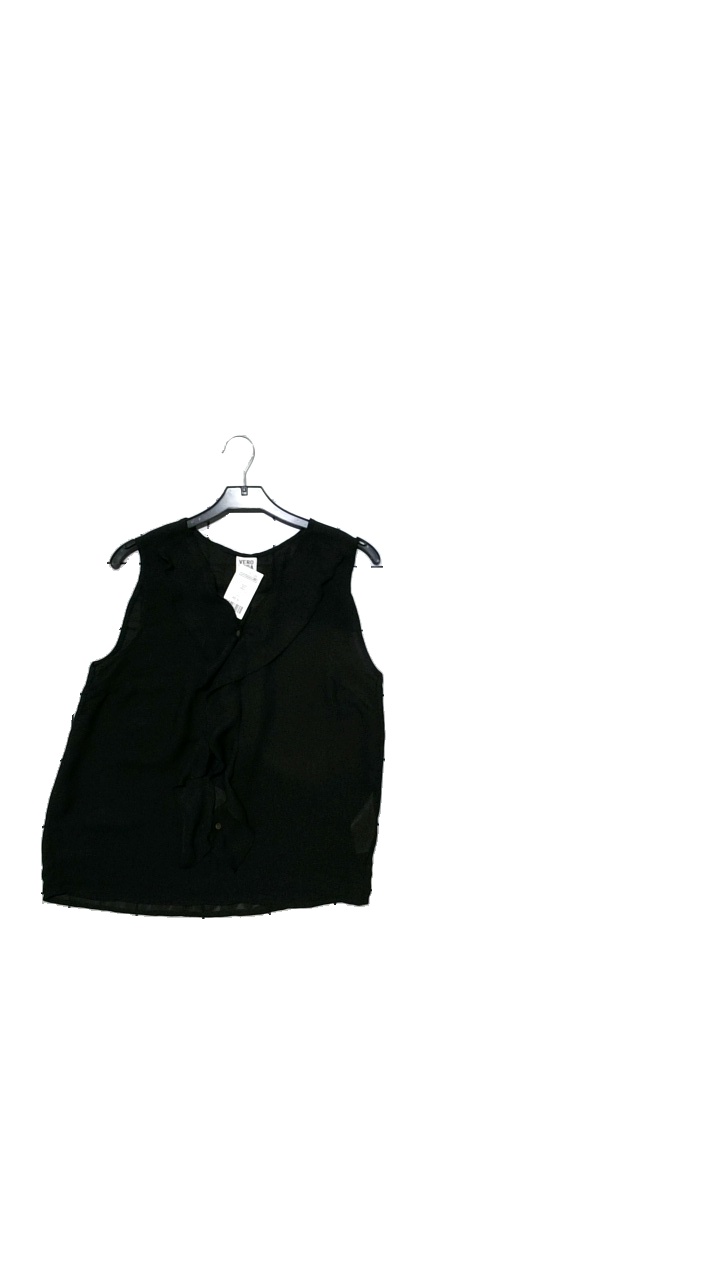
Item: Top (Ladies)
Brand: Vero Moda
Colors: Black
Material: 100% polyester
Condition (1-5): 3
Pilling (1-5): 4
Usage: Reuse
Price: <50